Barclays

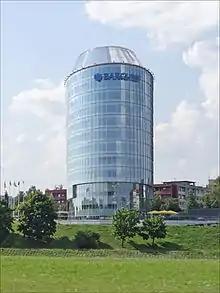
Former Barclays office in Vilnius, Lithuania

In 1965, Barclays established a US affiliate, Barclays Bank of California, in San Francisco.